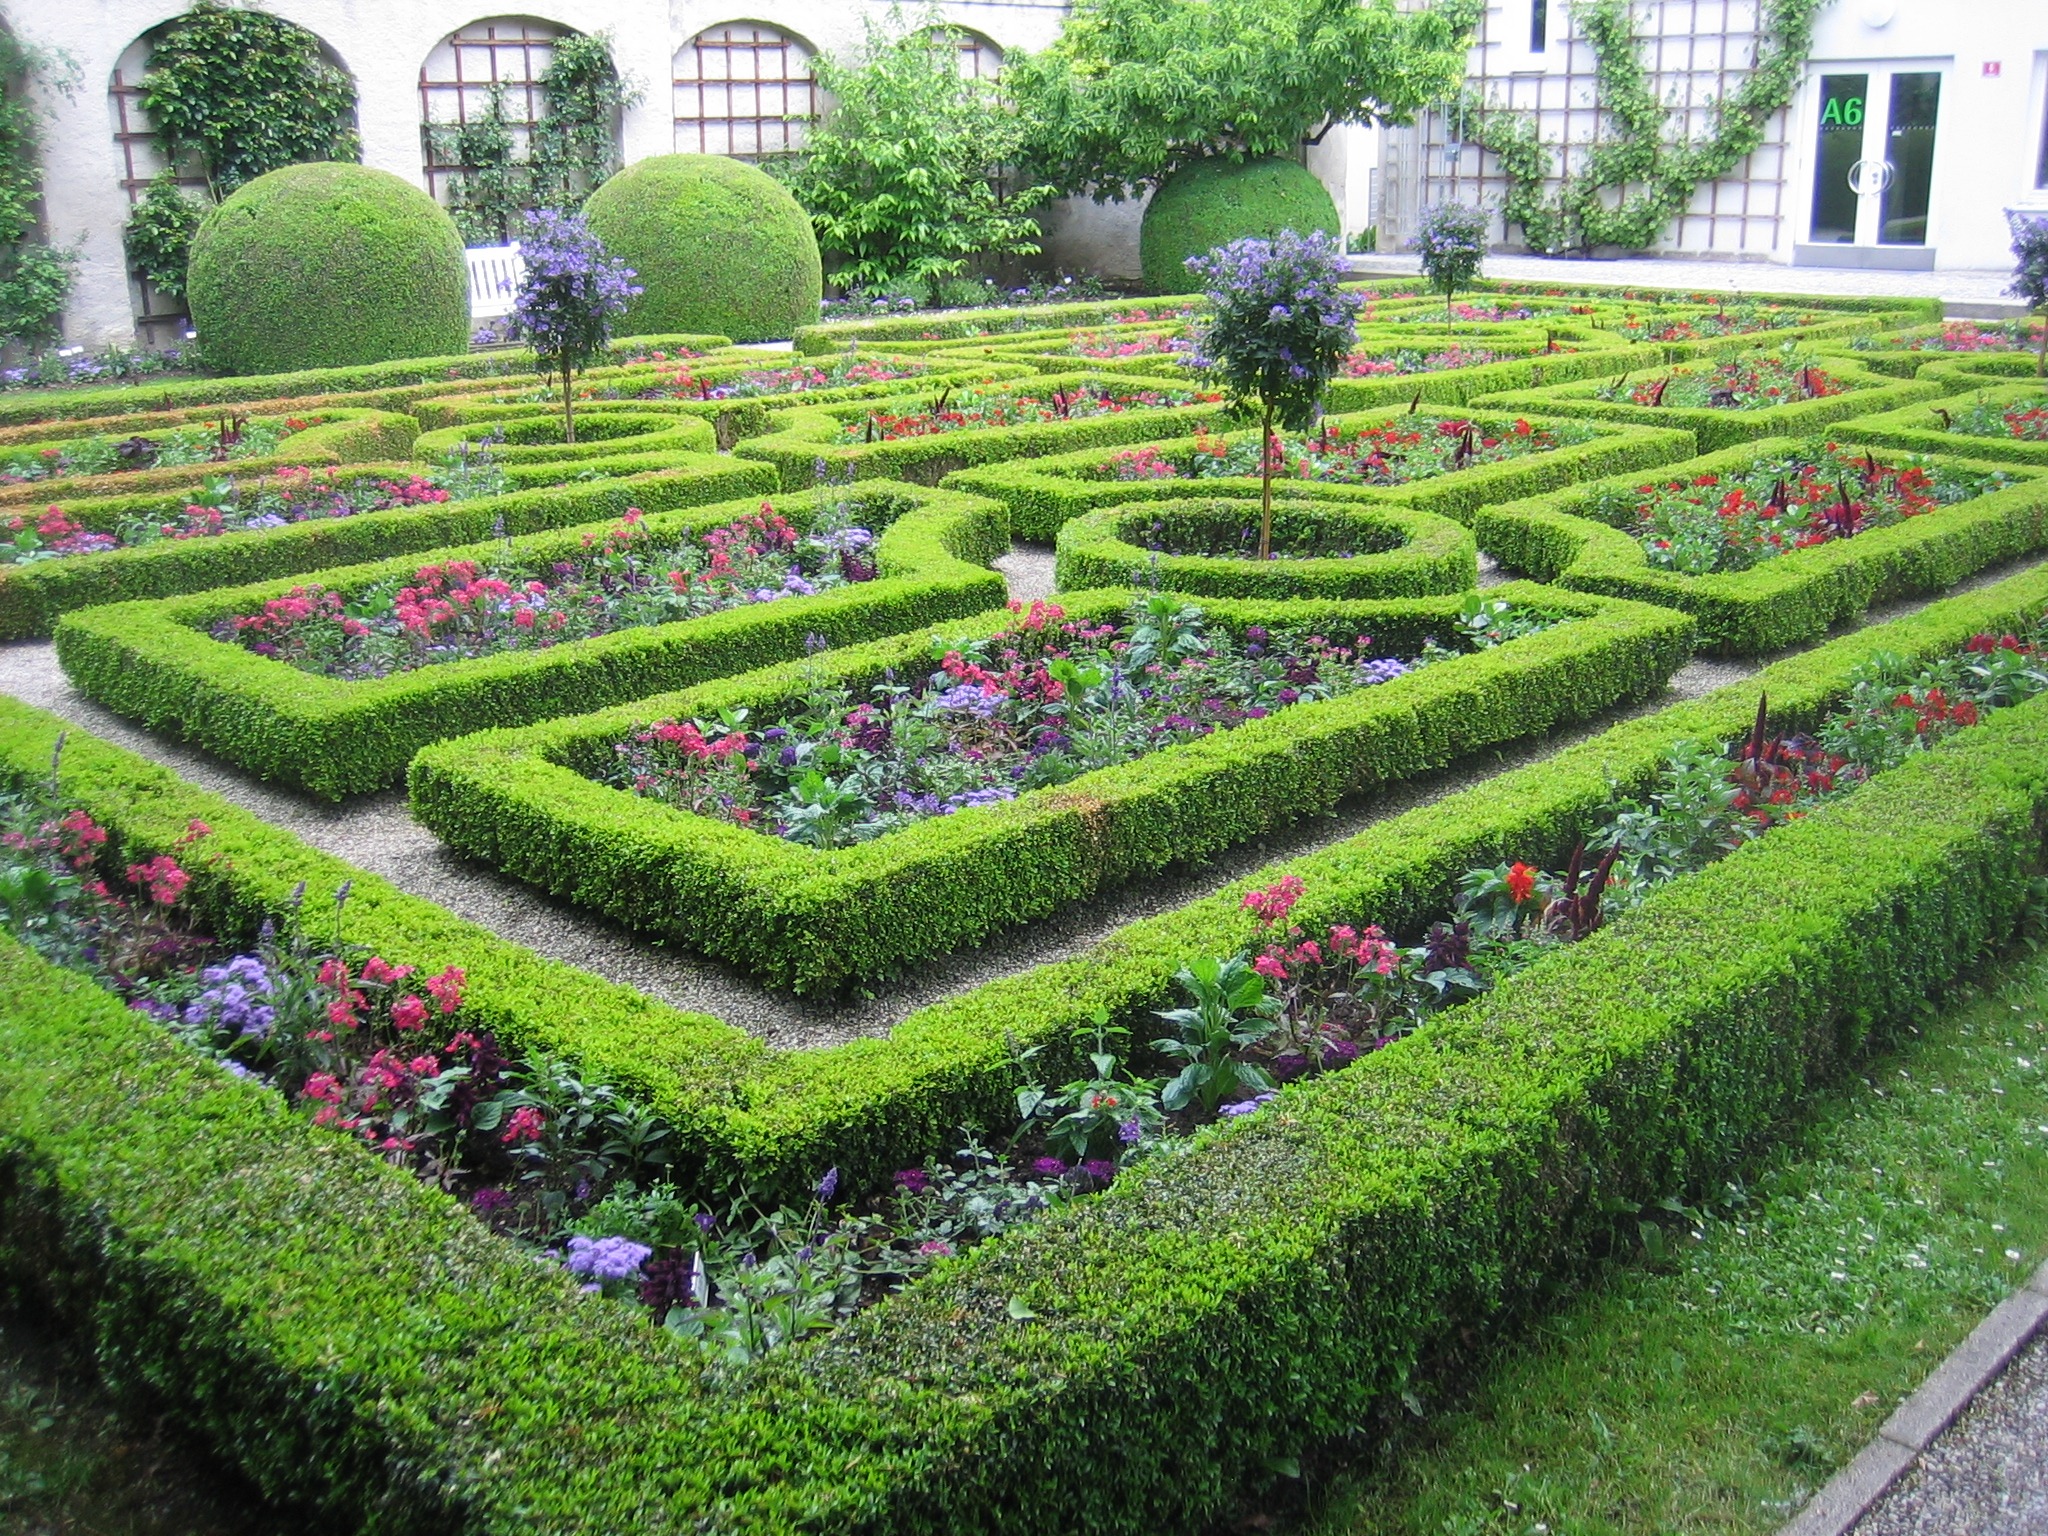
plant, lawn, flower, botany, garden, shrub, plantation, labyrinth, botanical garden, hedge, hedges, outdoor structure, landscape architect